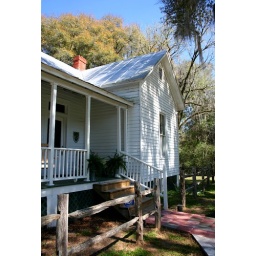
Small white house sits on the hill above Kenan's Mill...